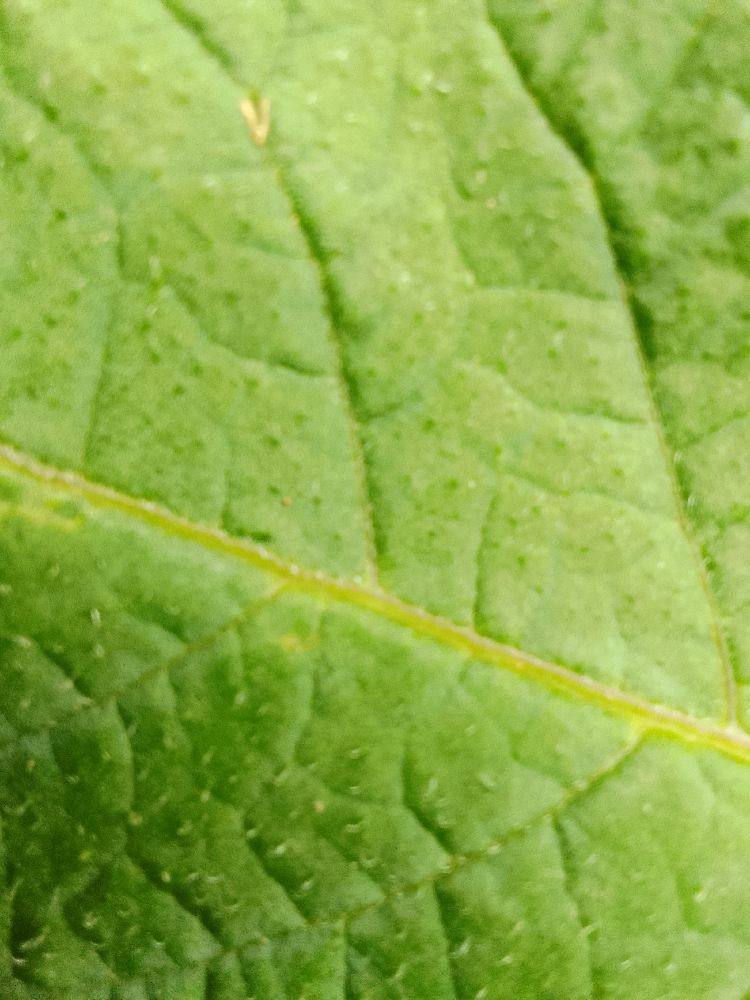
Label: Healthy